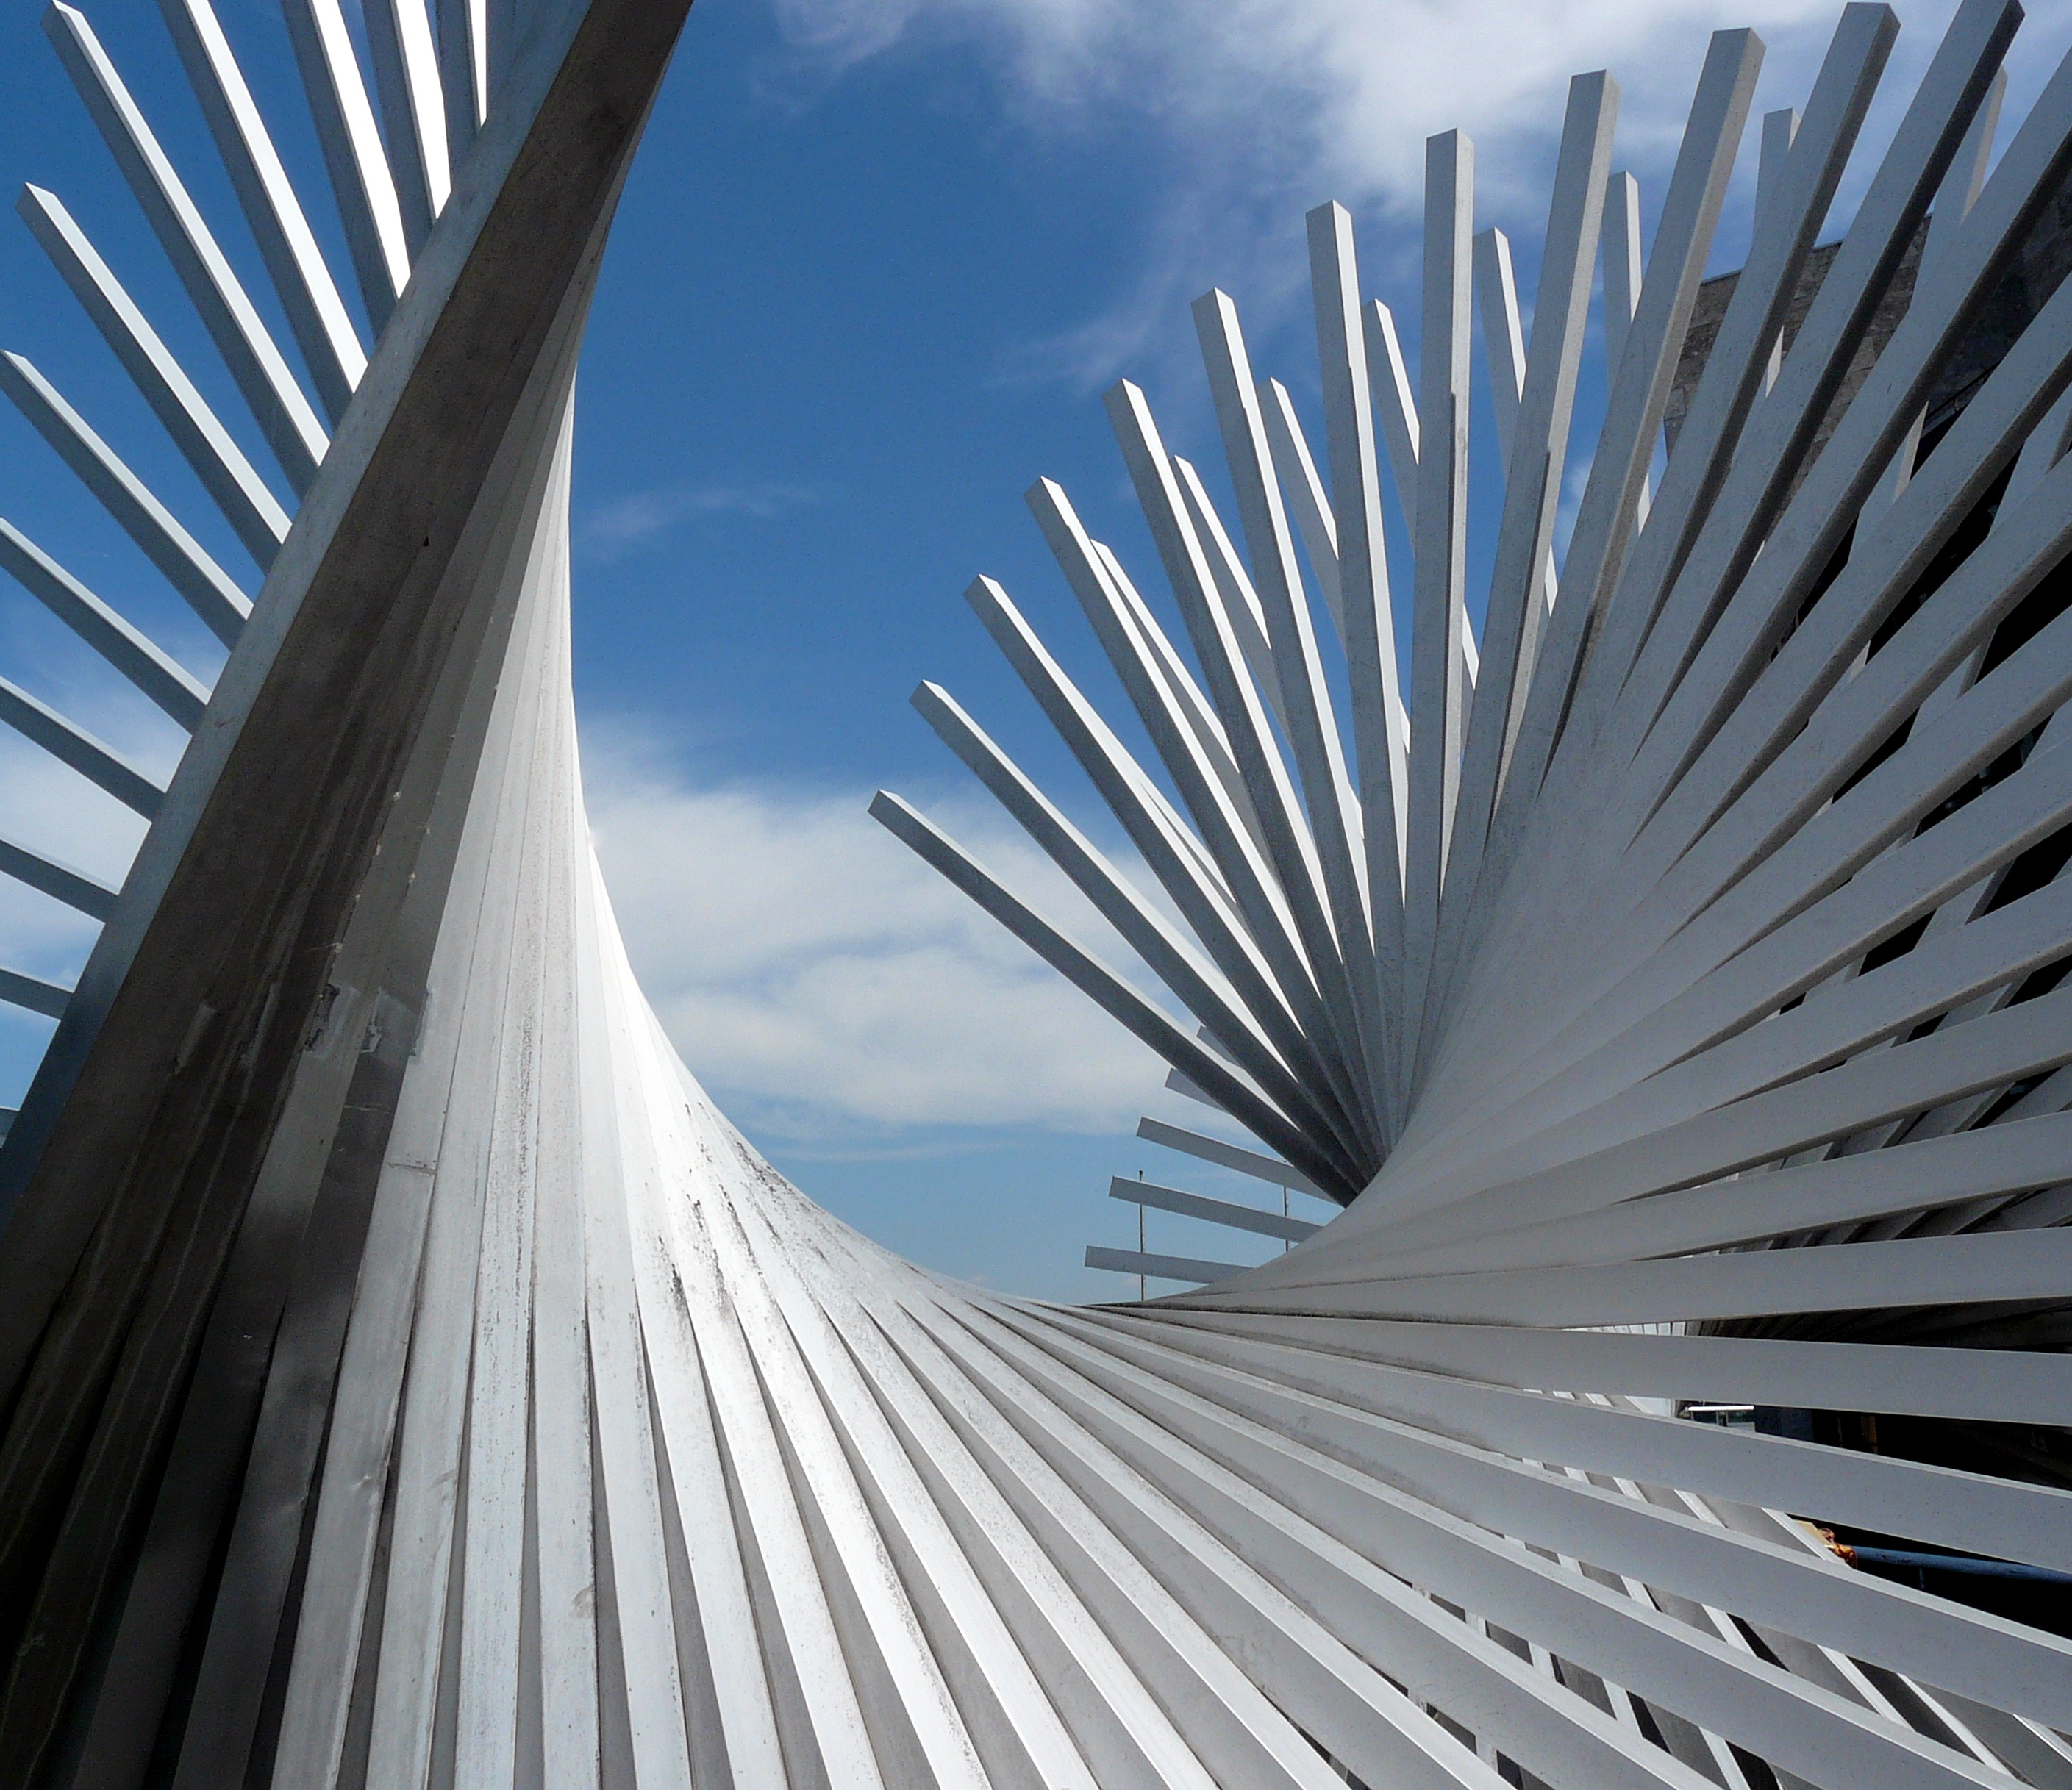
wing, abstract, architecture, structure, sunlight, skyscraper, steel, construction, line, landmark, facade, stadium, futuristic, sculpture, art, symmetry, mainz, town hall square, daylighting, light shadow